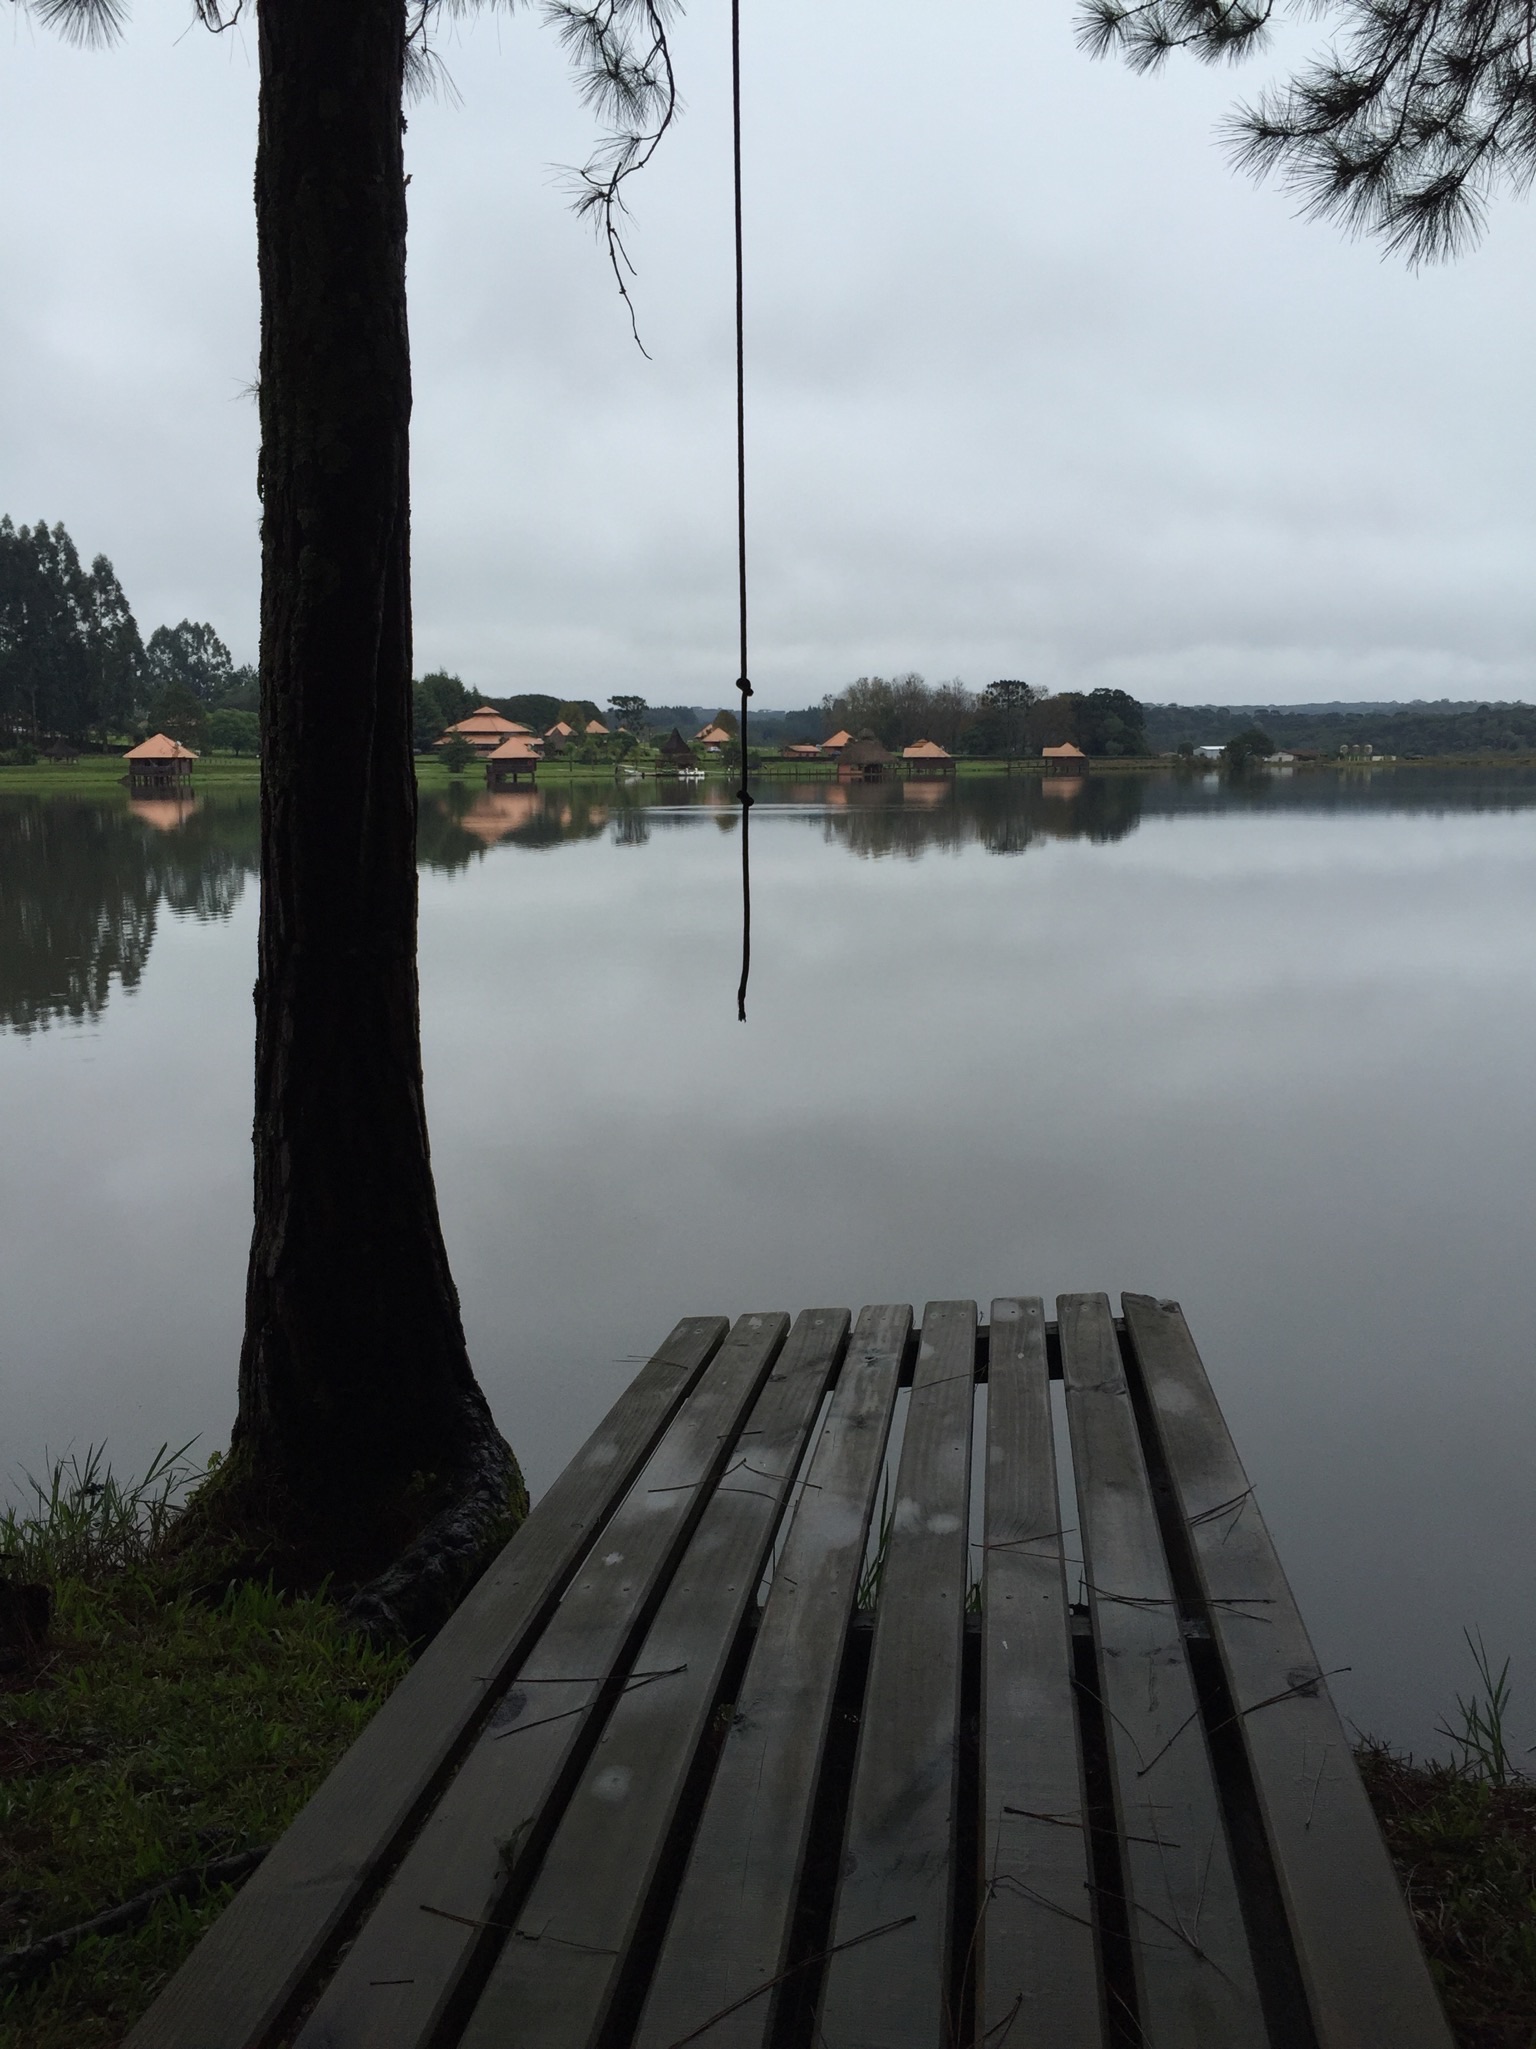
sea, coast, tree, water, morning, lake, reflection, bay, reservoir, wetland, habitat, atmospheric phenomenon